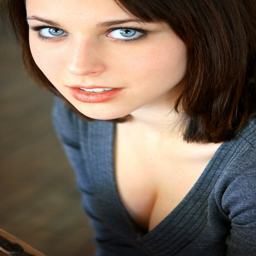
anybody else a sucker for blue eyes ?